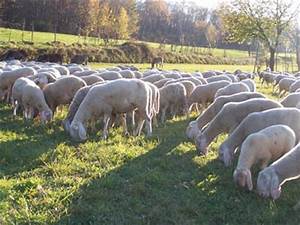
Label: sheep